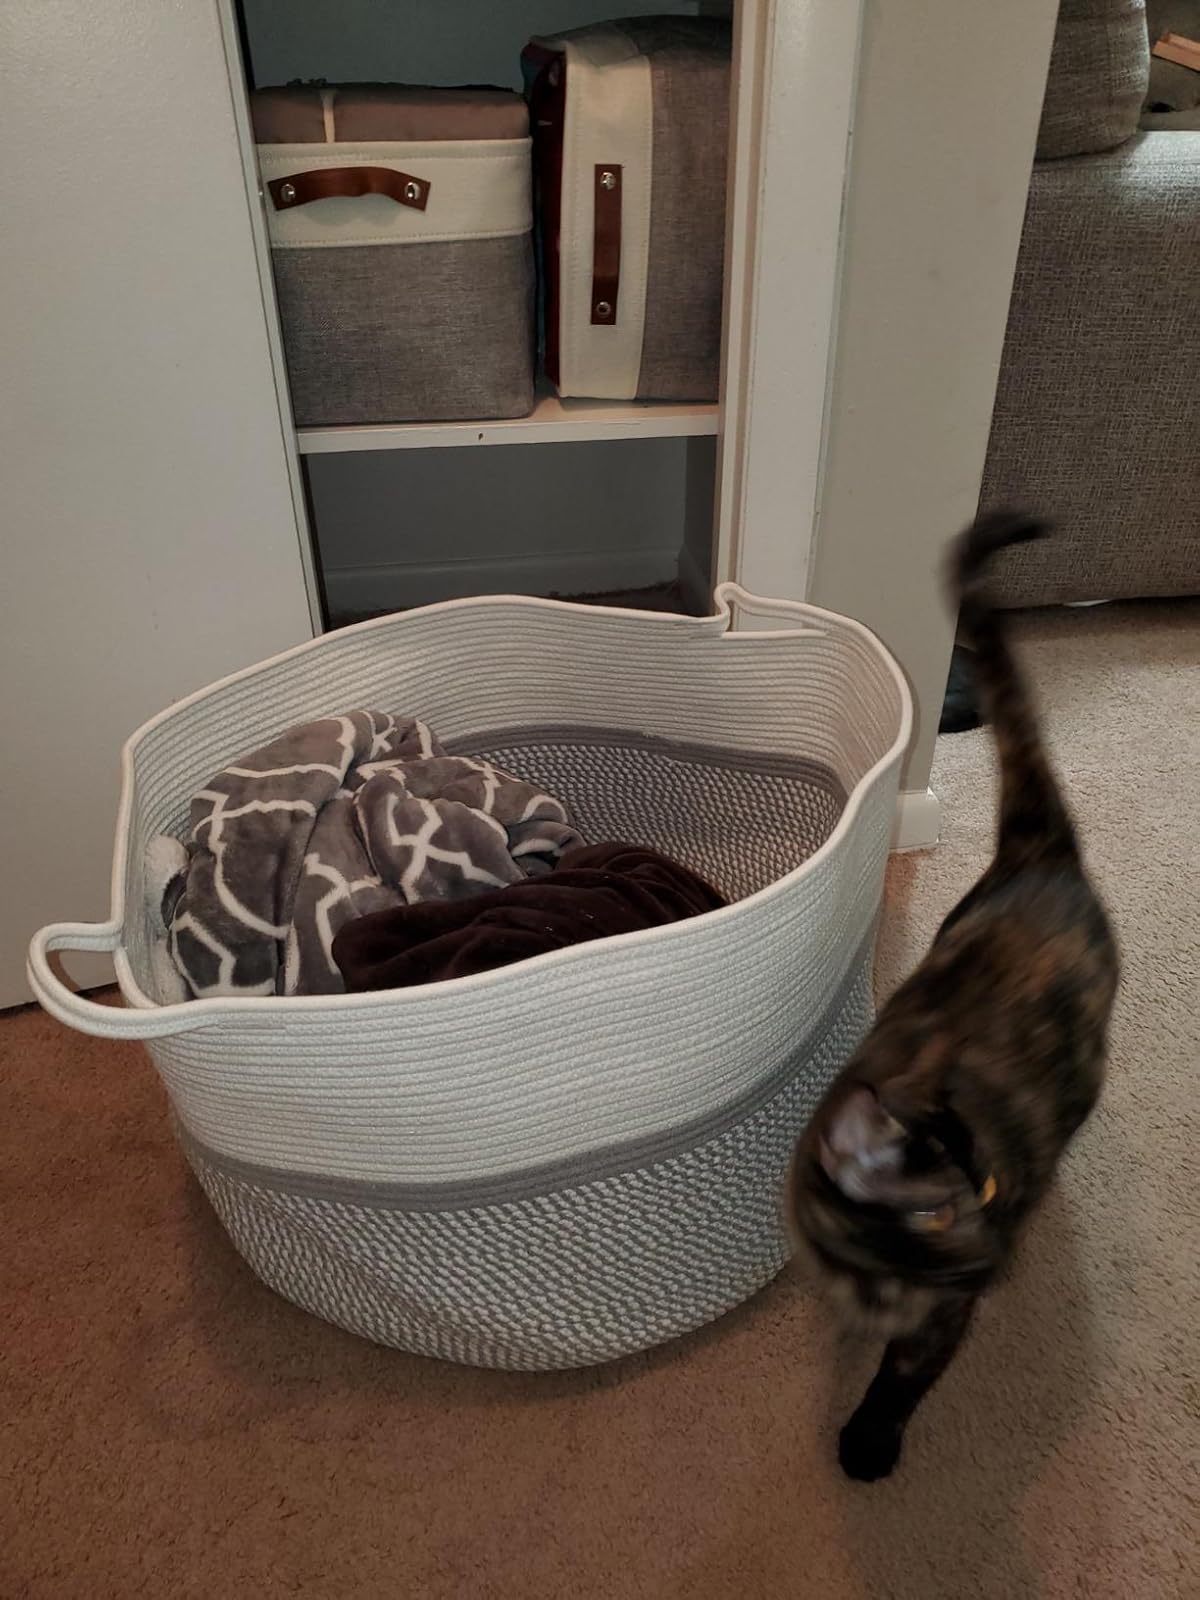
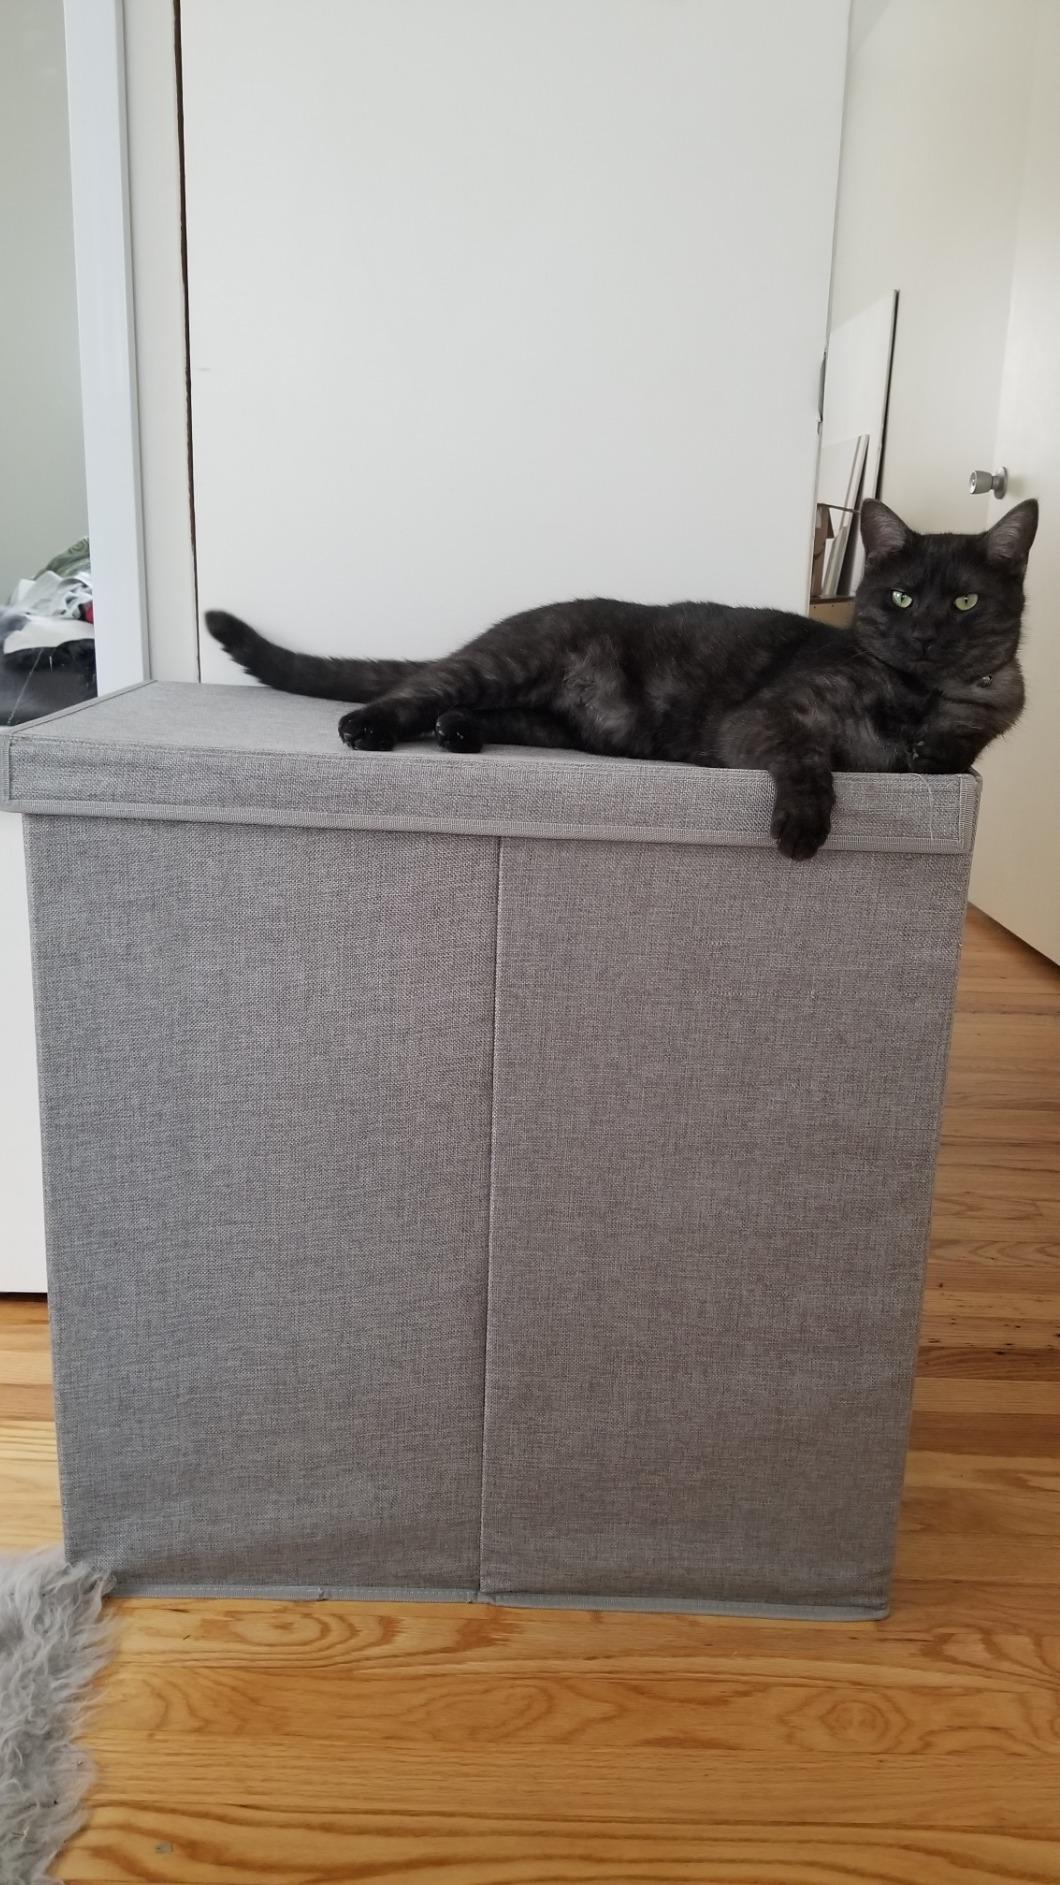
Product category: items_hamper
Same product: no